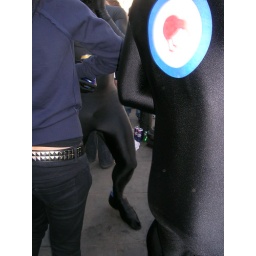
Kiwi boys in black speed skating suits!!